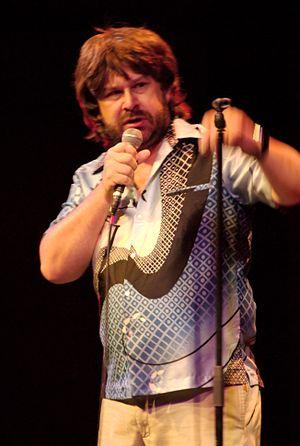
Paul Putner est un humoriste anglais et un acteur. Il est né à East Grinstead en mars 1966. Il étudia à la LAMDA à Londres où il remporta, parmi d’autres prix, le prix Laurence Olivier pour rôles comiques. Il a été marié pendant huit ans à Matty Mitford, une artiste de cabaret.